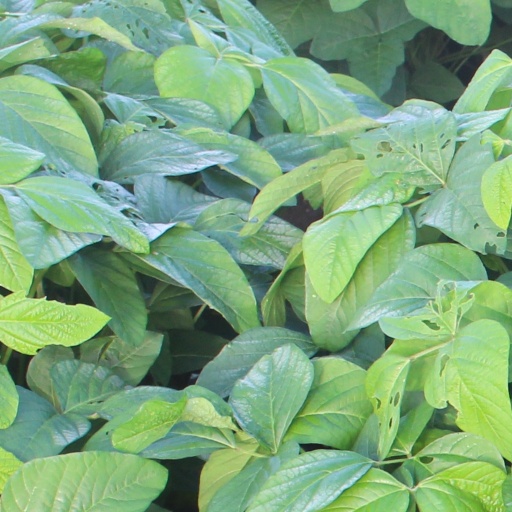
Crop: soybean